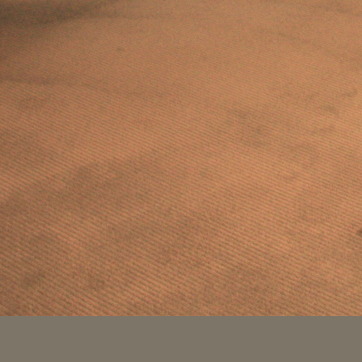
Material: carpet